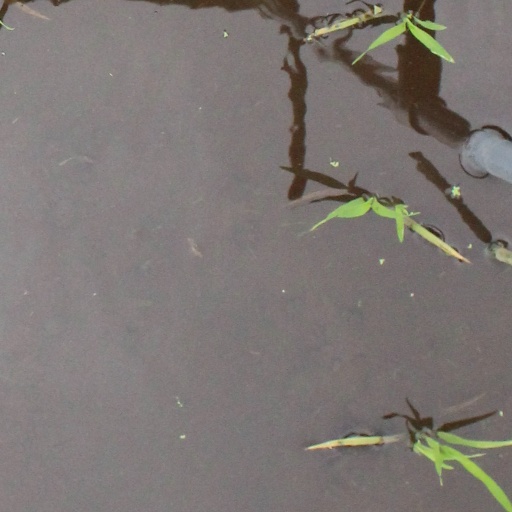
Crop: rice